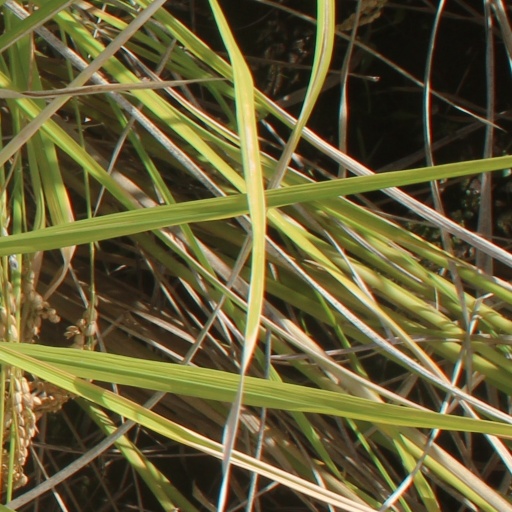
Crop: rice